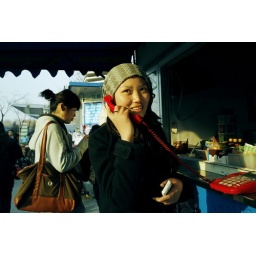
An unknown girl in a hat speaking on a very red telephone. Beijing, March 2009